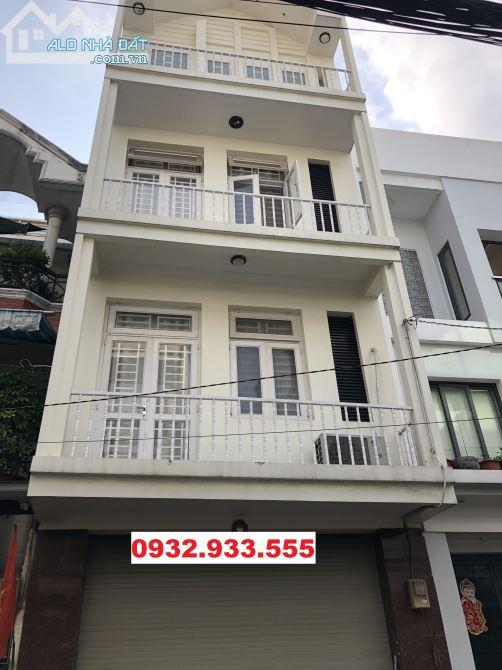
ở trong bức ảnh là một ngôi nhà nhiều tầng với tường màu vàng